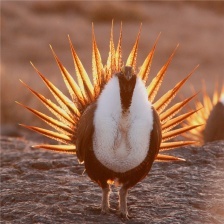
Species: GREATOR SAGE GROUSE
Scientific name: CENTROCERCUS UROPHASIANUS
ImageNet parent category: black_grouse